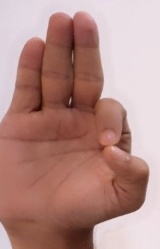
ASL sign: F